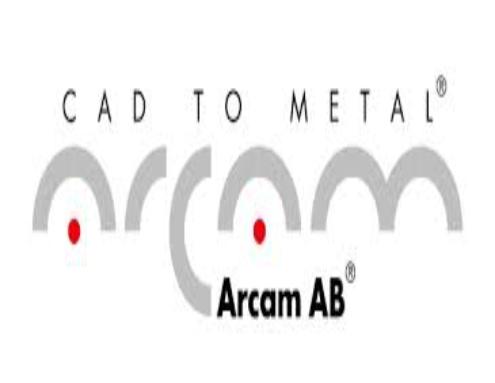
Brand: Arcam
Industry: Electronic